Speed limits in Romania

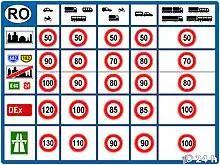
Speed Limits in Romania based on road type and vehicle category as of July 2023

The speed limit in localities is set at 50 km/h, but the owner of the road (usually the state) can apply for permission to raise it up to 80 km/h for automobiles and motorcycles or decrease it as low as 10 km/h for tramways and 30 km/h for automobiles. It is because of this that some city boulevards have a speed limit of 60 km/h, and some National Road stretches that pass through villages have a speed limit of 70 km/h.